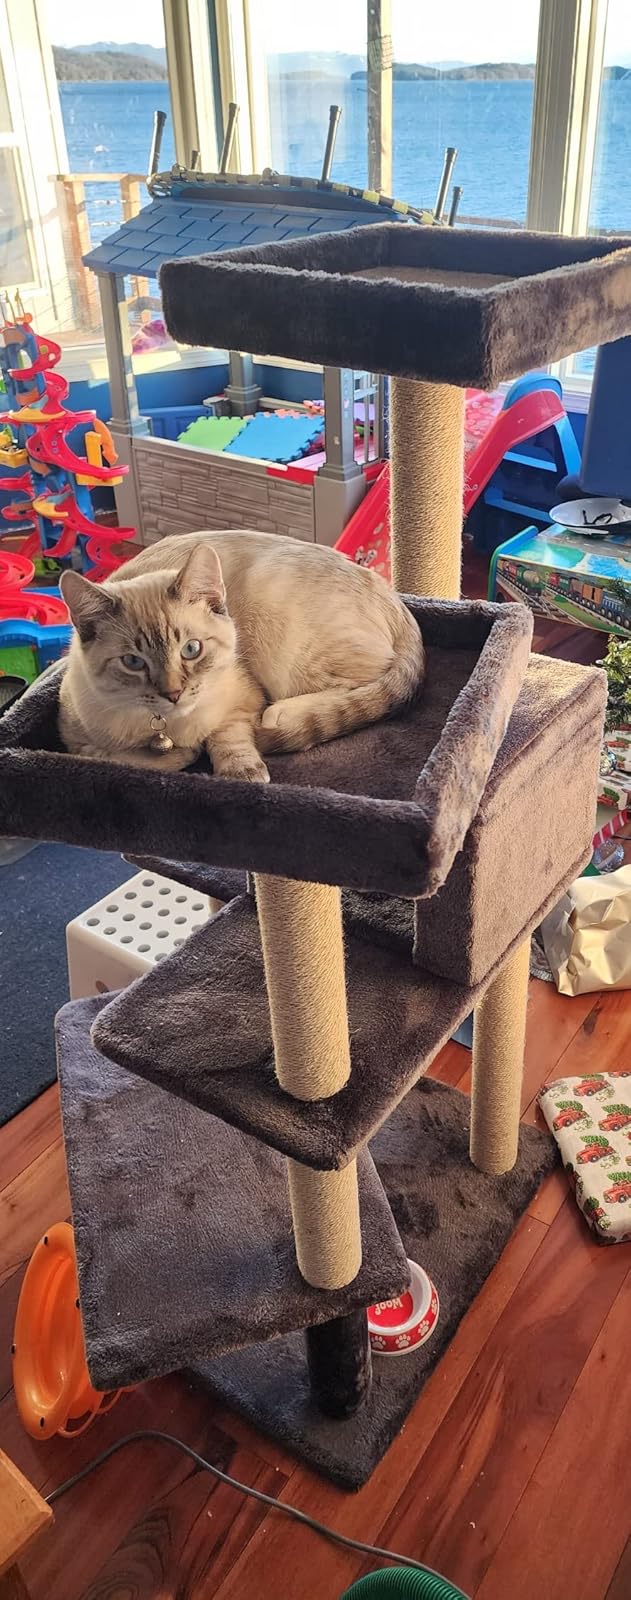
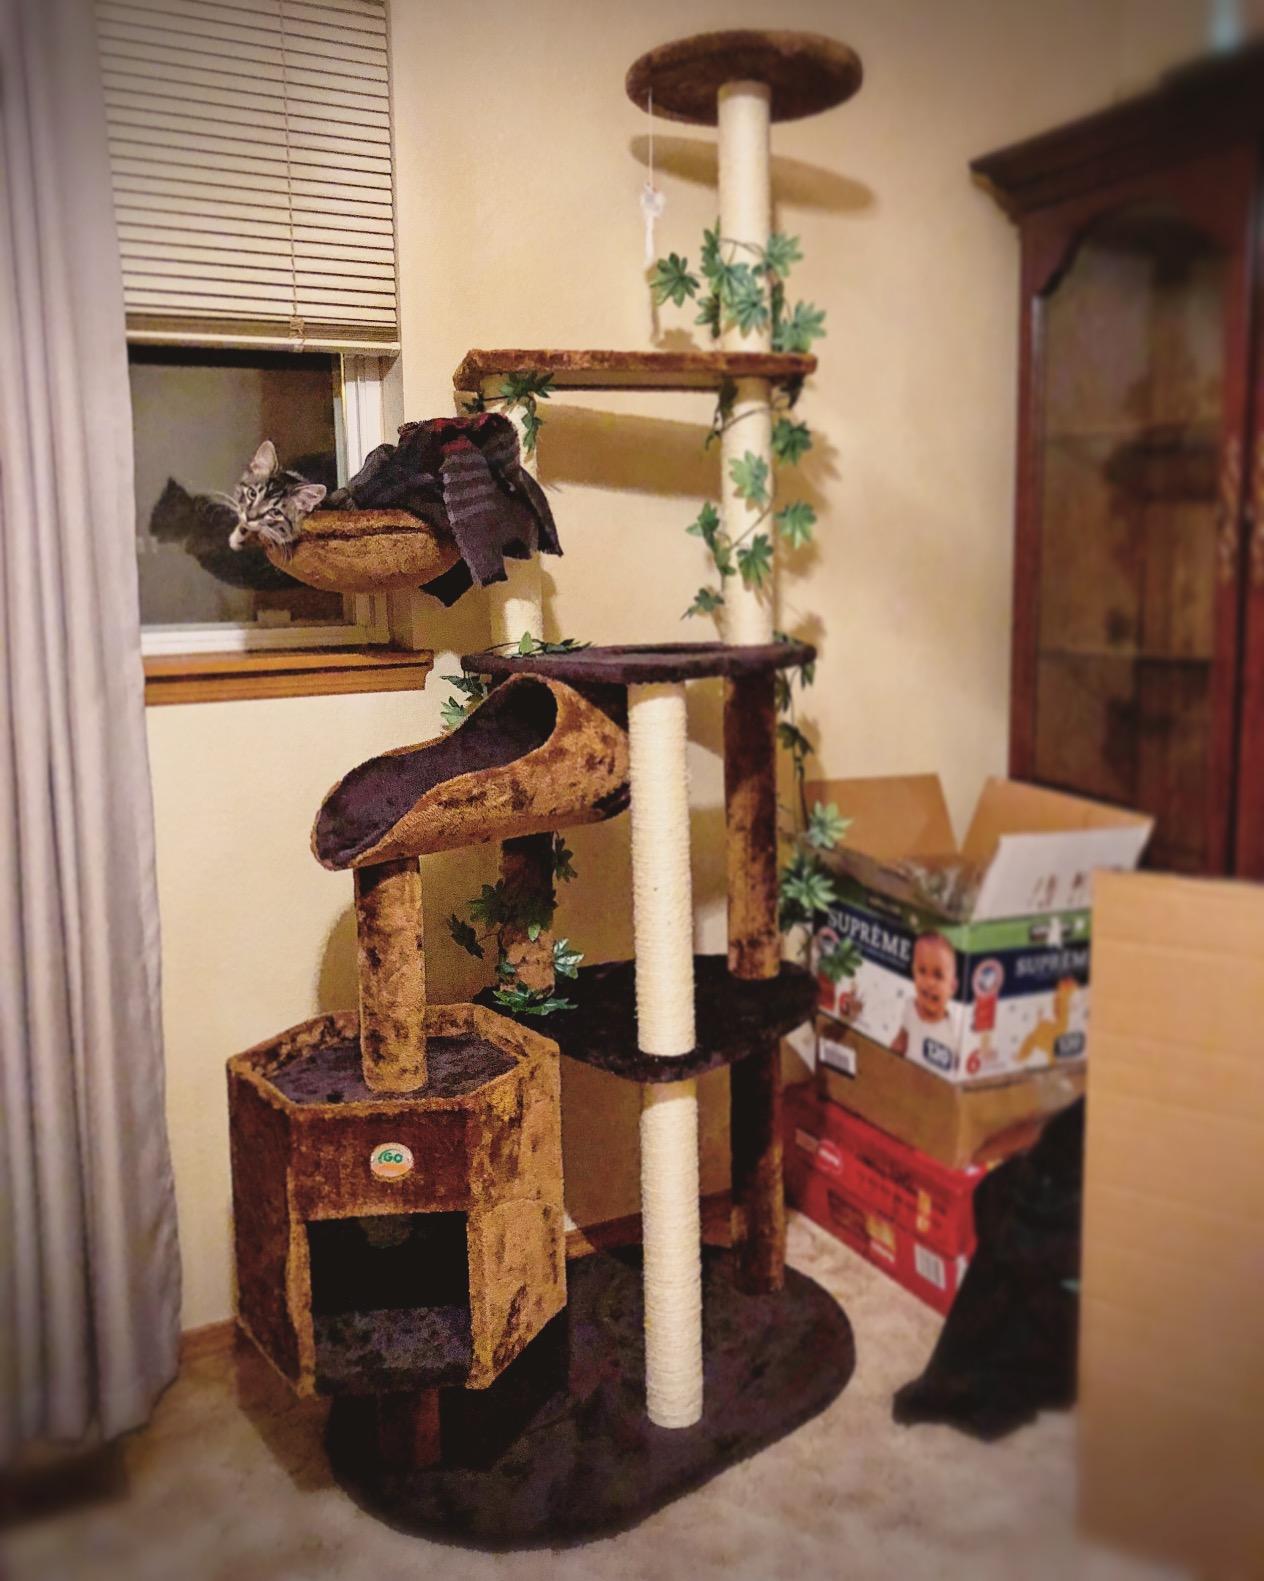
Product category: items_cat tree
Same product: no